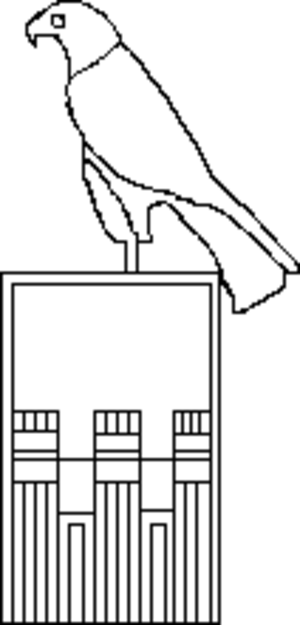
Faraos fem navne / Horus-navnet
En serekh uden navn
Faraos Fem Navne var den navnestandard, der blev brugt af de gamle egyptiske konger, og de navne man kunne titulere Farao med. Navnene symboliserede jordisk magt og himmelsk vælde. De udgjorde også en slags programerklæring for kongens regentskab.